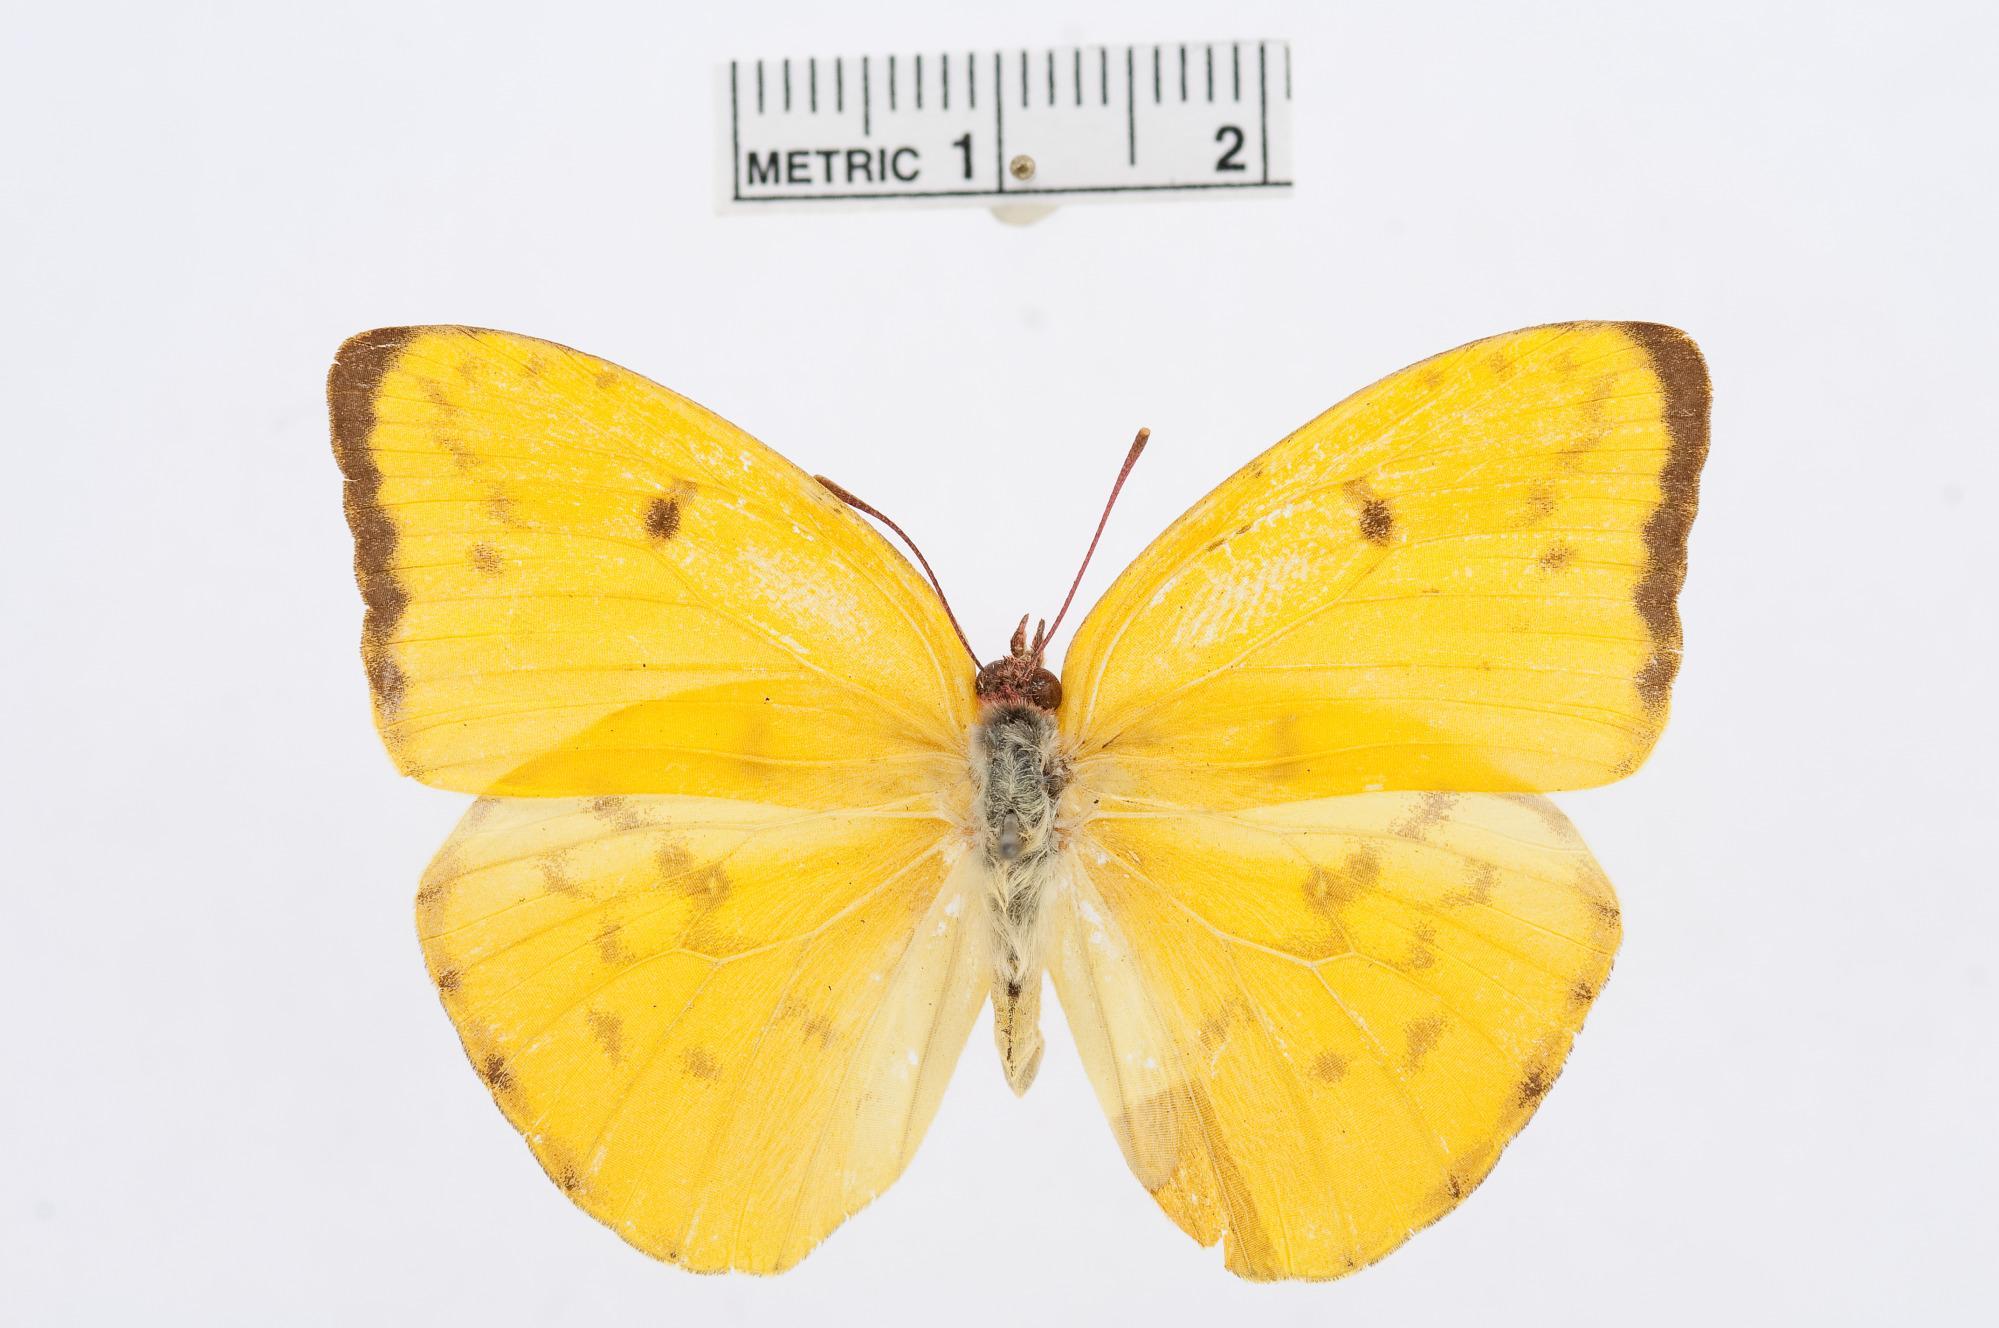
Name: Aphrissa orbis
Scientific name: Aphrissa orbis
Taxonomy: Animalia, Arthropoda, Hexapoda, Insecta, Lepidoptera, Pieridae, Coliadinae